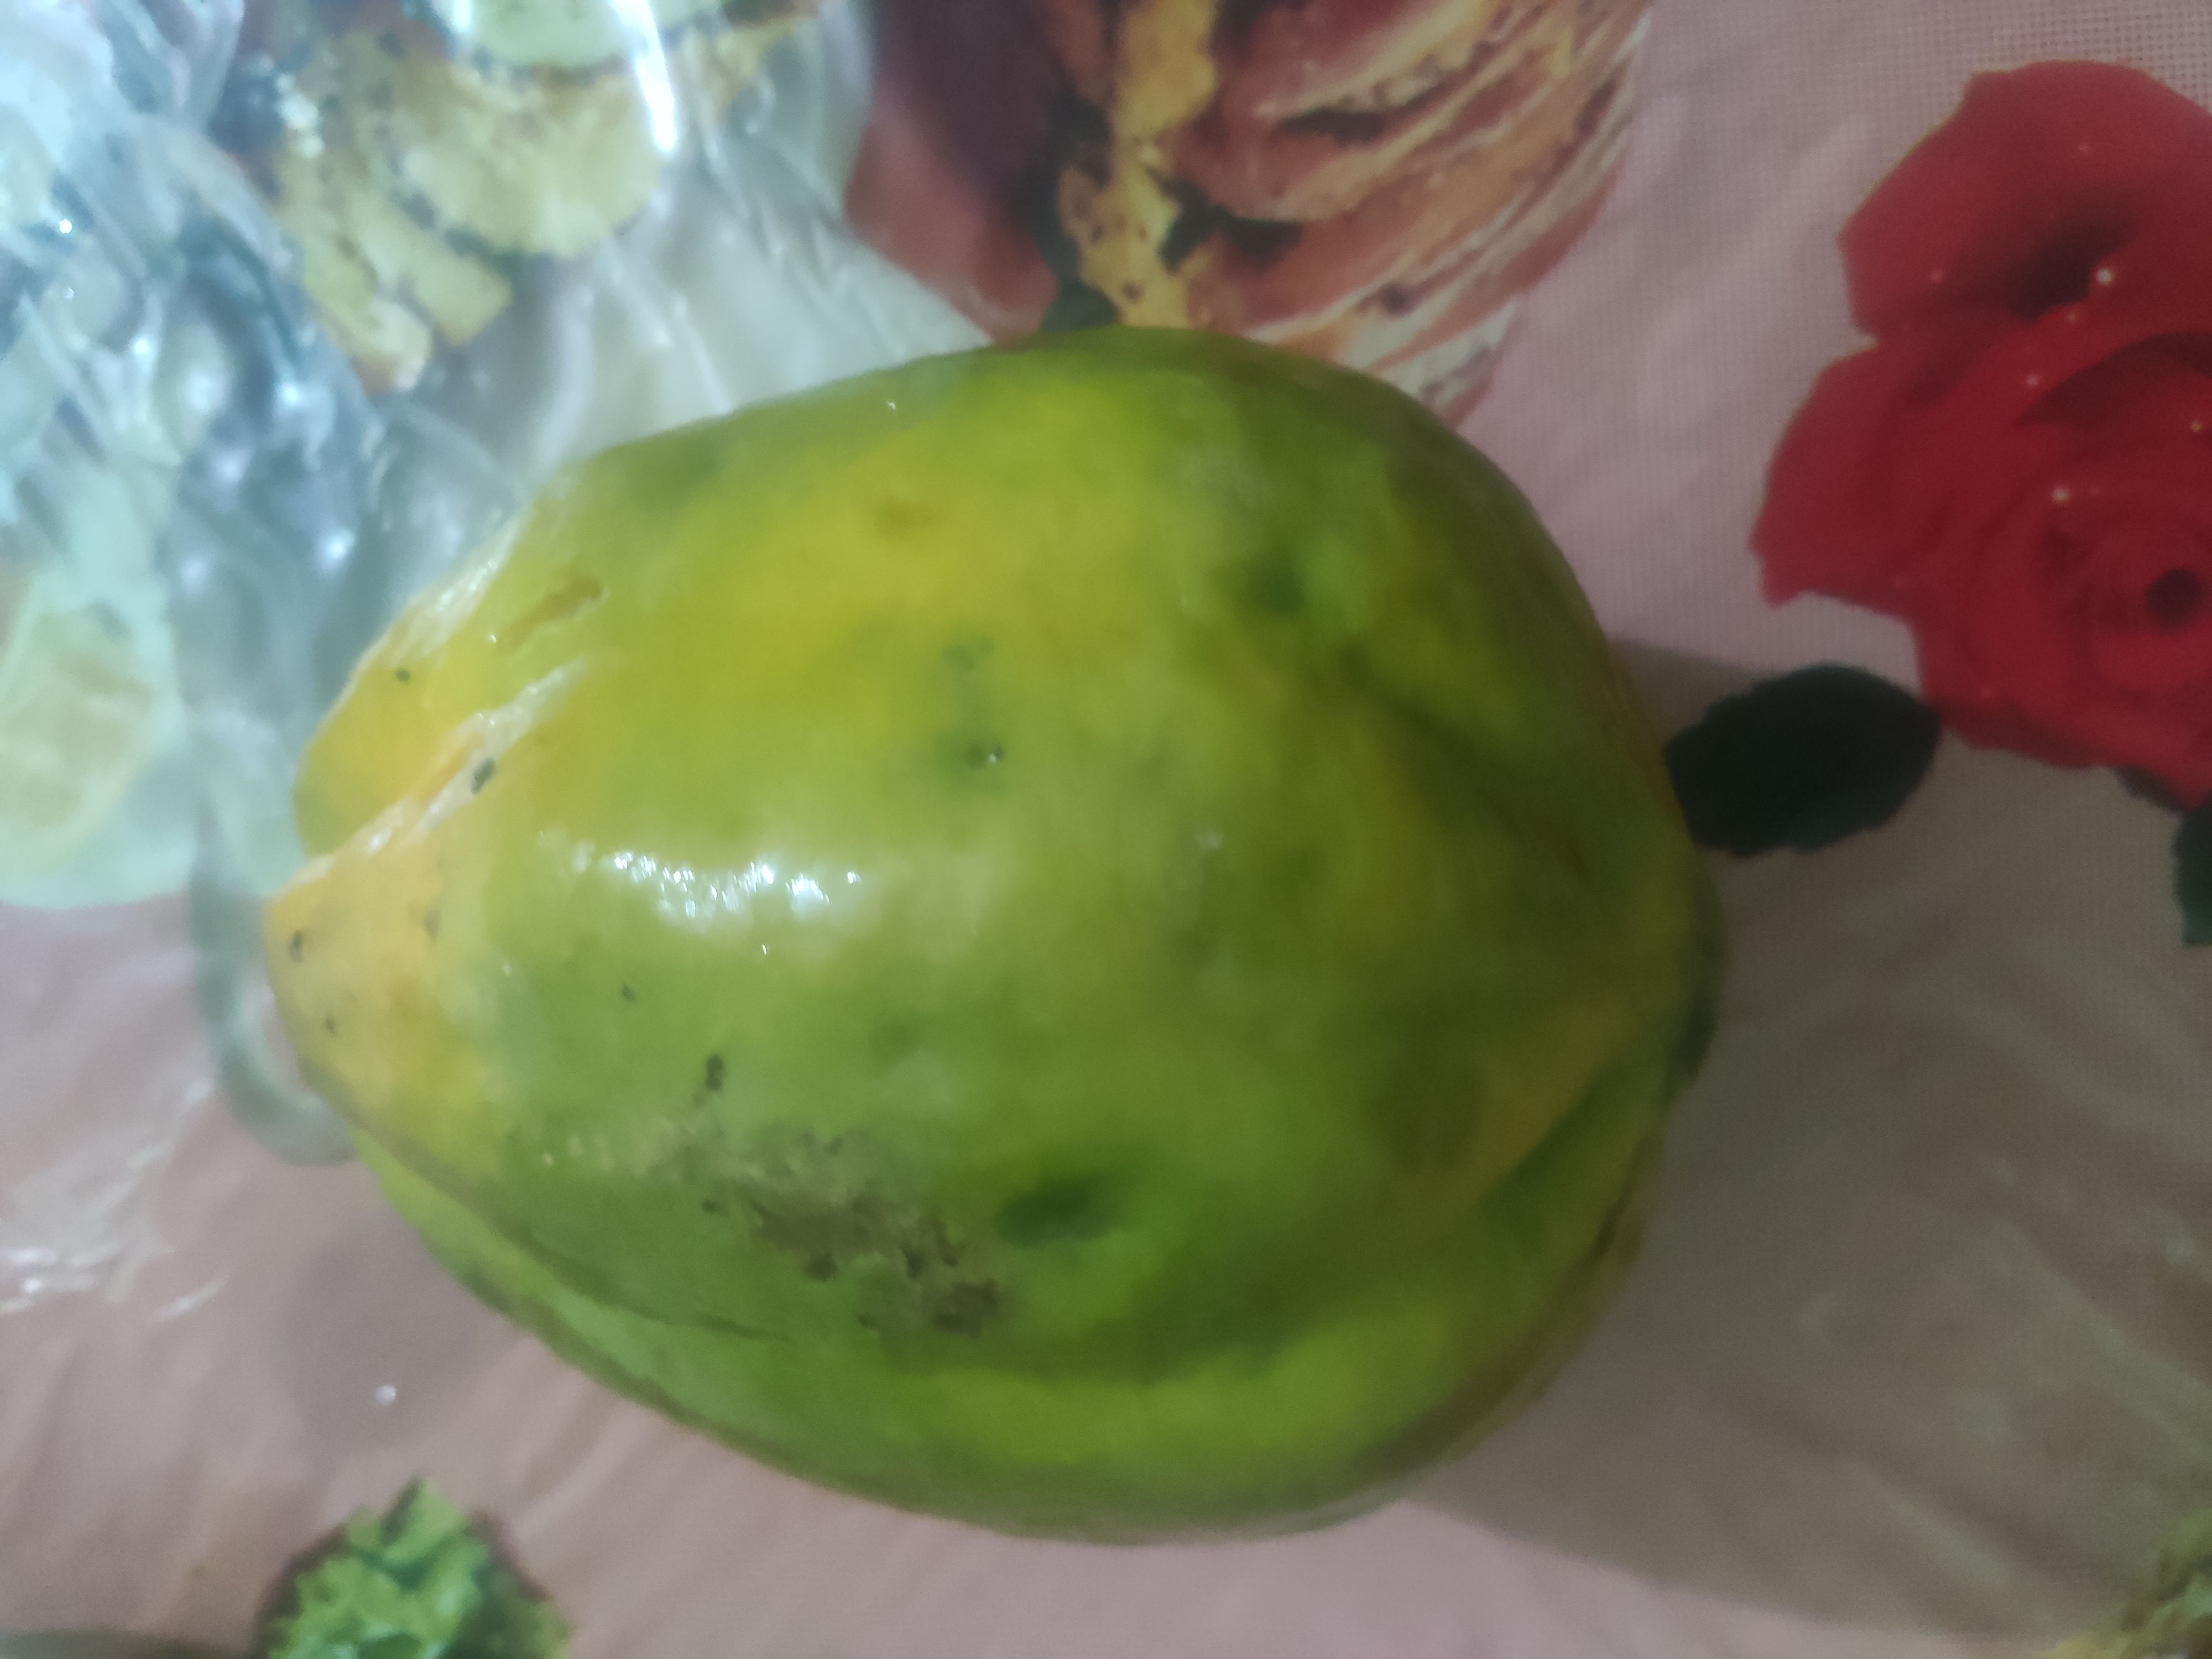
Fruit: papayas
Grade: 1st-grade